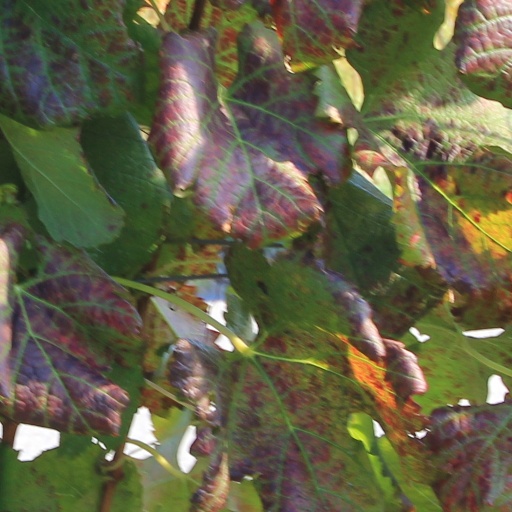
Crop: grape